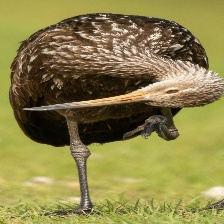
Species: LIMPKIN
Scientific name: ARAMUS GUARAUNA